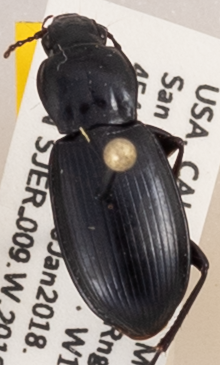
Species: Pterostichus ordinarius
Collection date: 2018-01-10 05:00:00
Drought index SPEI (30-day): -0.9
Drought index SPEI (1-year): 0.17
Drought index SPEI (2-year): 0.47